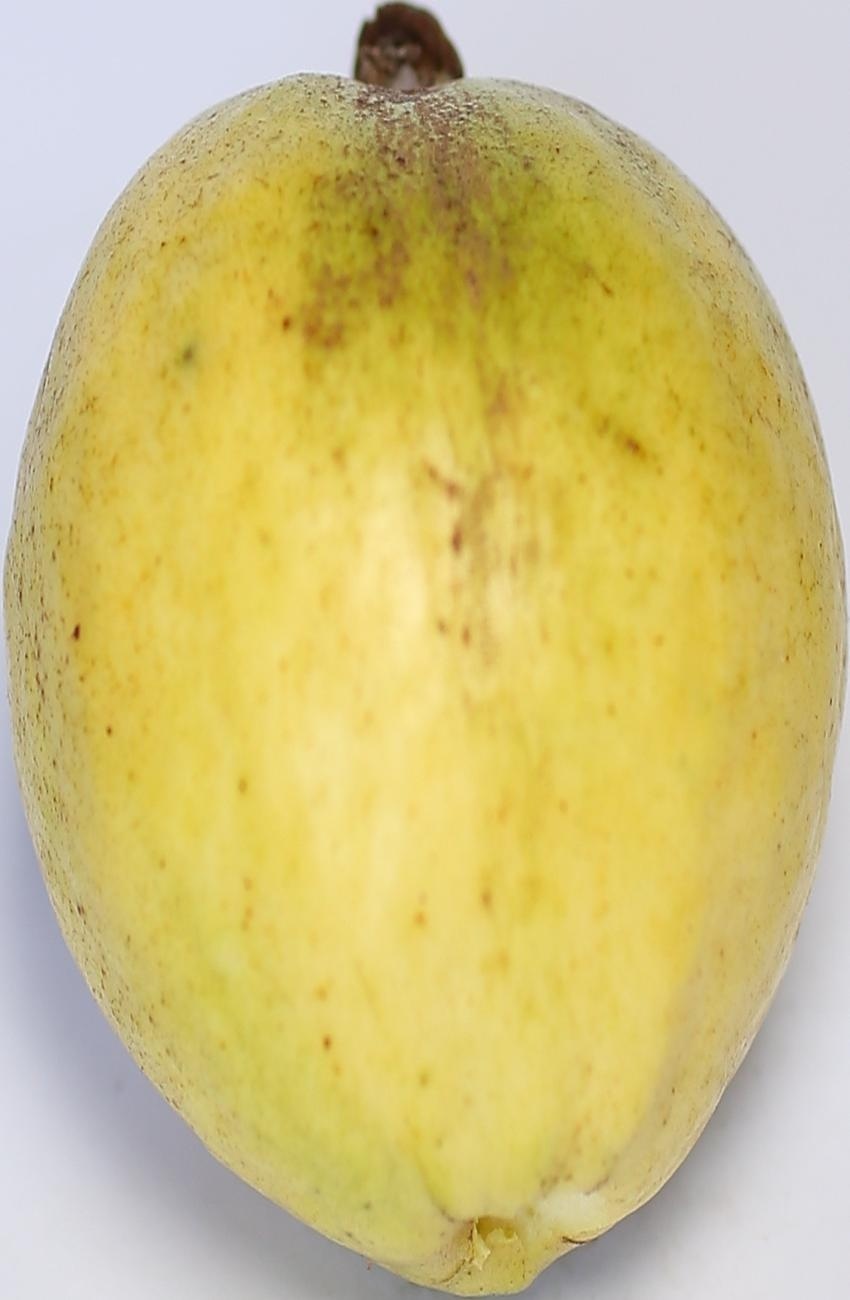
Maturity: ripe
Variety: thadhrami